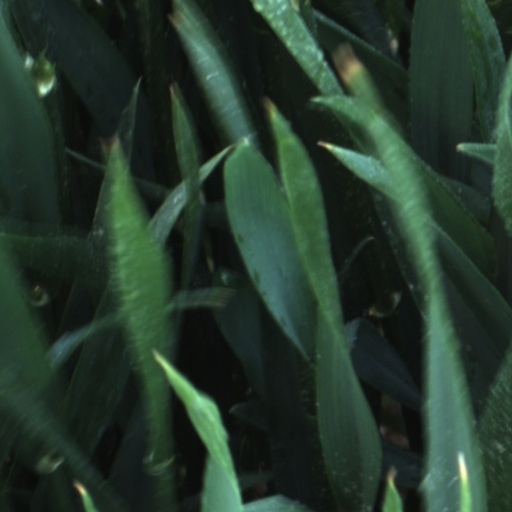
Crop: wheat